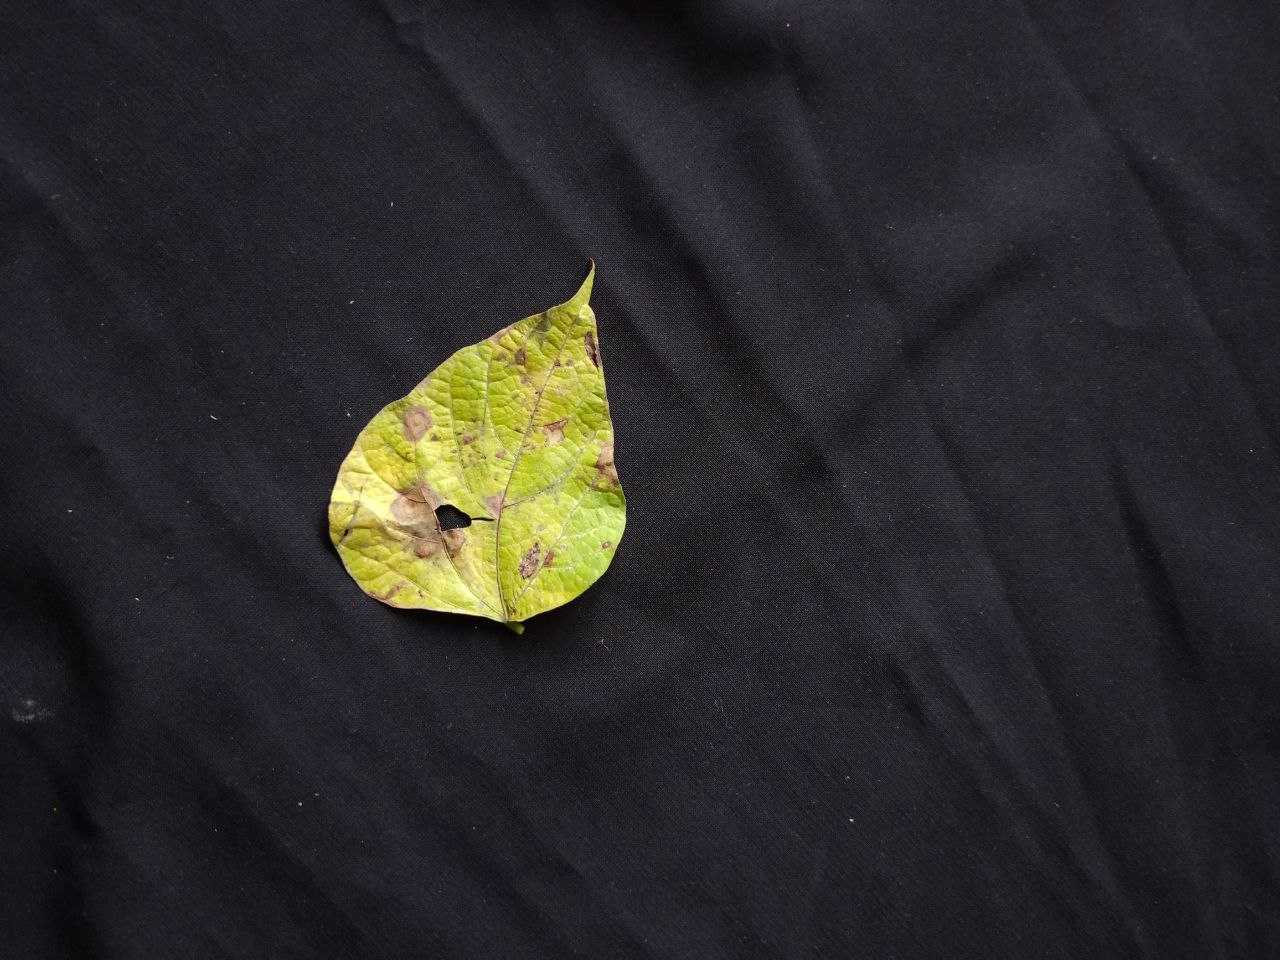
Crop: bean
Leaf condition: Blight